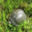
Label: turtle